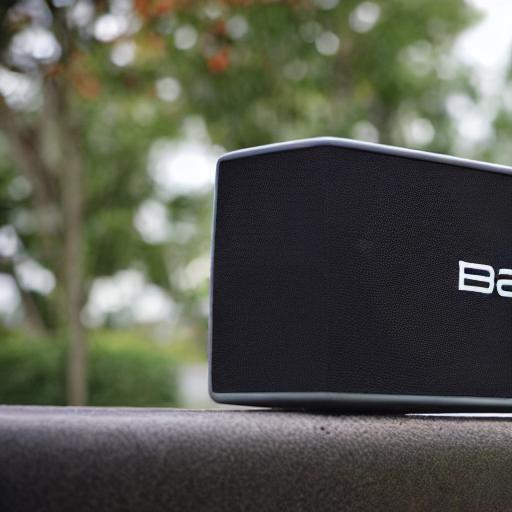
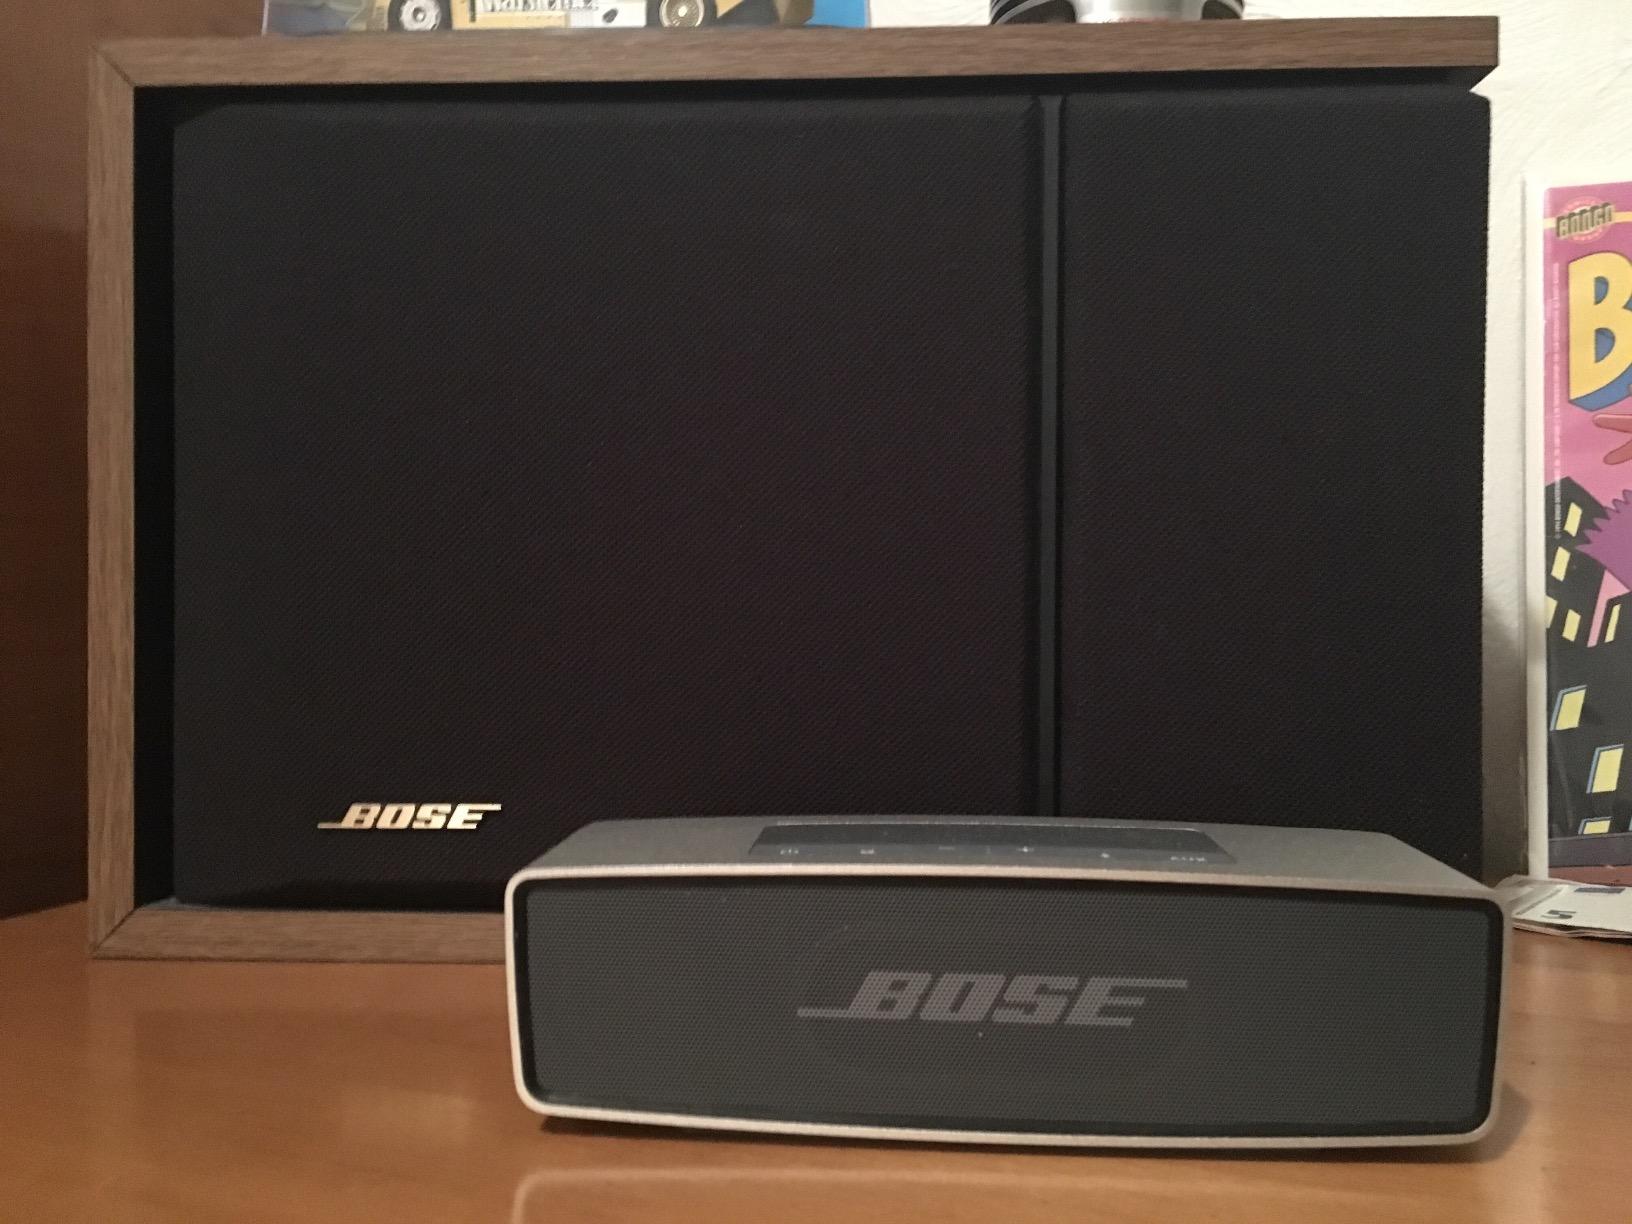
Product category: speaker
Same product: no